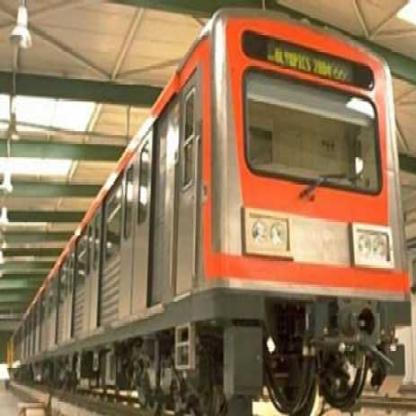
Scene: Indoor